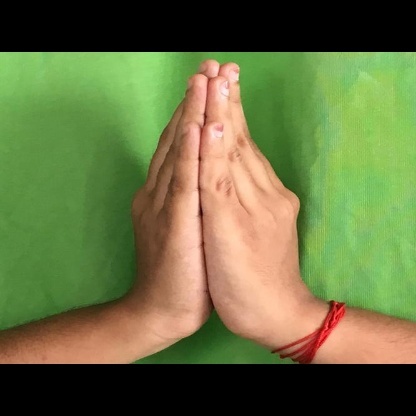
Mudra: Anjali